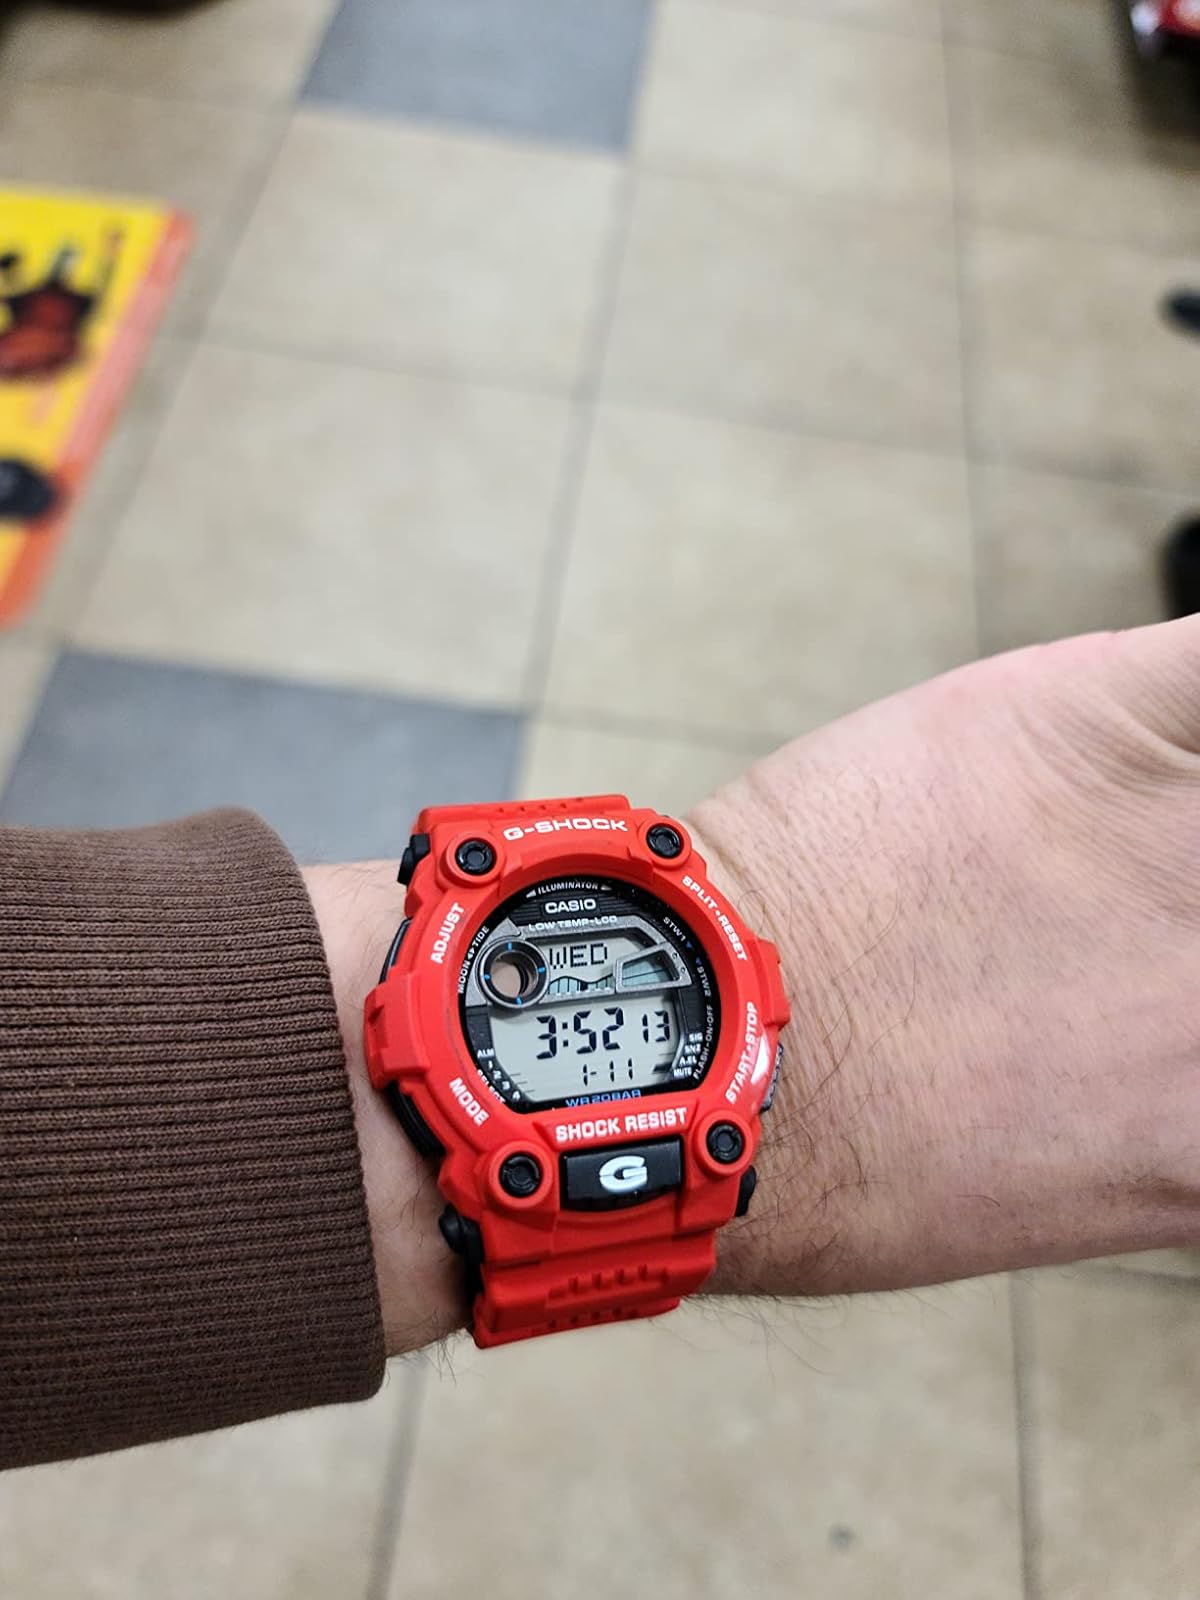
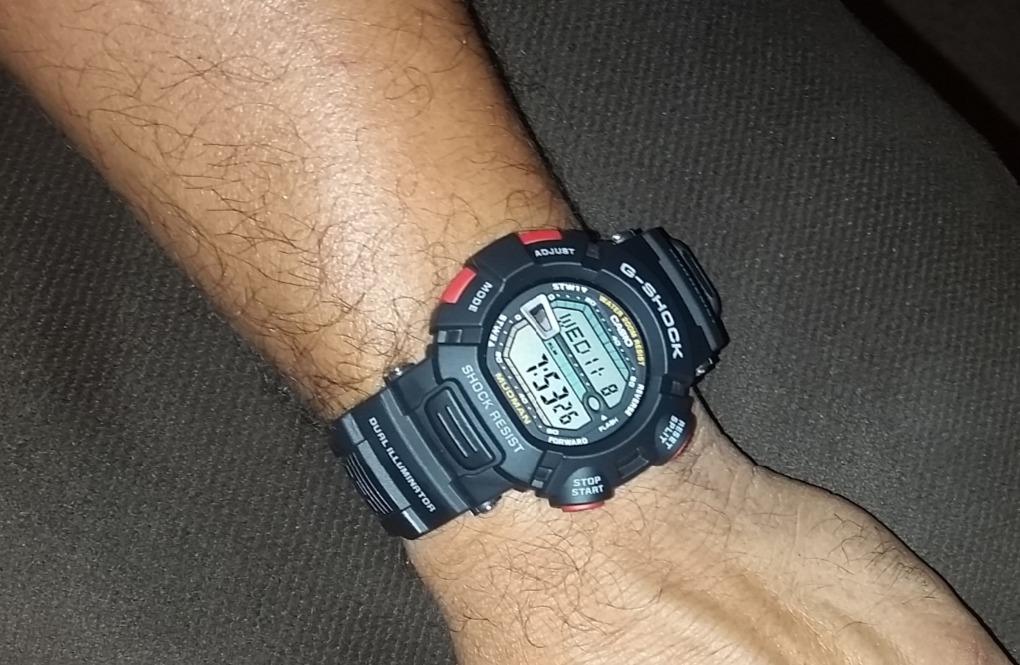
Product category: accessories_watch
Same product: no